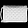
Label: Bag